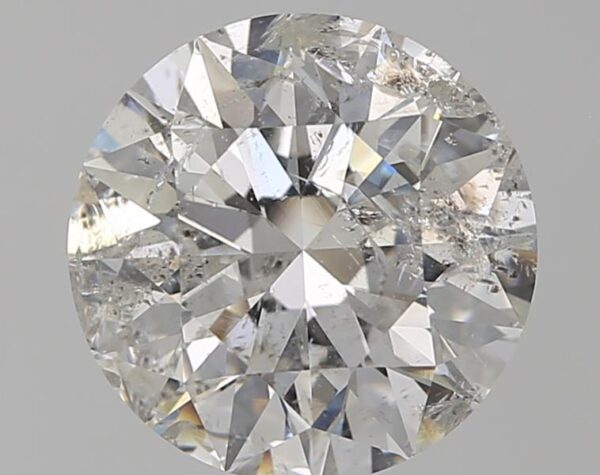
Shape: round
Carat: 3.01
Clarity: I2
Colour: F
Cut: EX
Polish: EX
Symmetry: VG
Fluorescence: N
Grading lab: NONCERT
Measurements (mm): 9.211 x 9.231 x 5.8